The Gainesville Sun

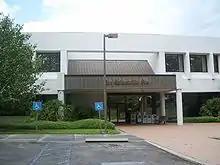

The paper was founded in July 1876 as the Gainesville Times, by brothers E. M. and William Wade Hampton, and was renamed as "The Gainesville Sun" in February 1879. The paper was first printed on July 6, 1876. It went through a series of ownership and name changes in the 1880s and 1890s, first being consolidated with Henry Hamilton McCreary's "Weekly Bee" as the Gainesville Sun and Bee, then as the Gainesville Daily Sun, and finally back to the "Gainesville Sun".